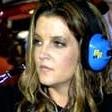
Age: 36